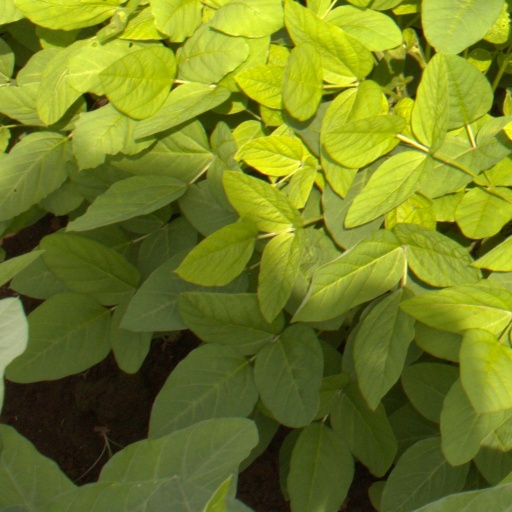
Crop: soybean